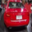
Label: automobile